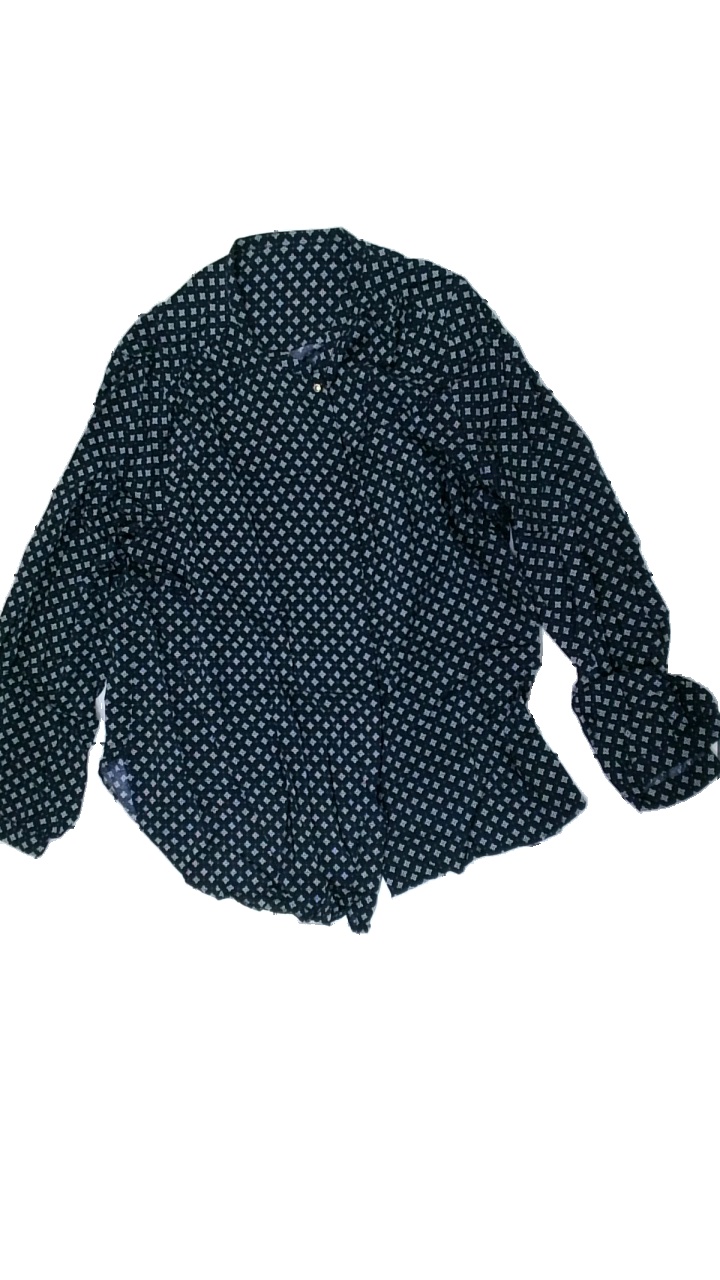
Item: Blouse (Ladies)
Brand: Lindex
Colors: Blue, White
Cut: Loose
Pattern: Other
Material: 100% viscose
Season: All
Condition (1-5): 4
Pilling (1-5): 4
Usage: Reuse
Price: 50-100